Panabas

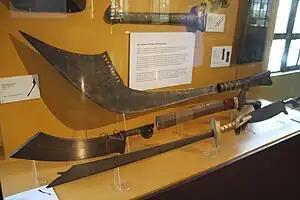
A very large ceremonial Yakan panabas

Easily one of the most recognizable among Filipino blade weapons, the panabas is distinguished by its broad and uniquely shaped blade, and its long hilt. At in length, it is among the largest of Filipino swords, with only some Kampilan specimens being longer.